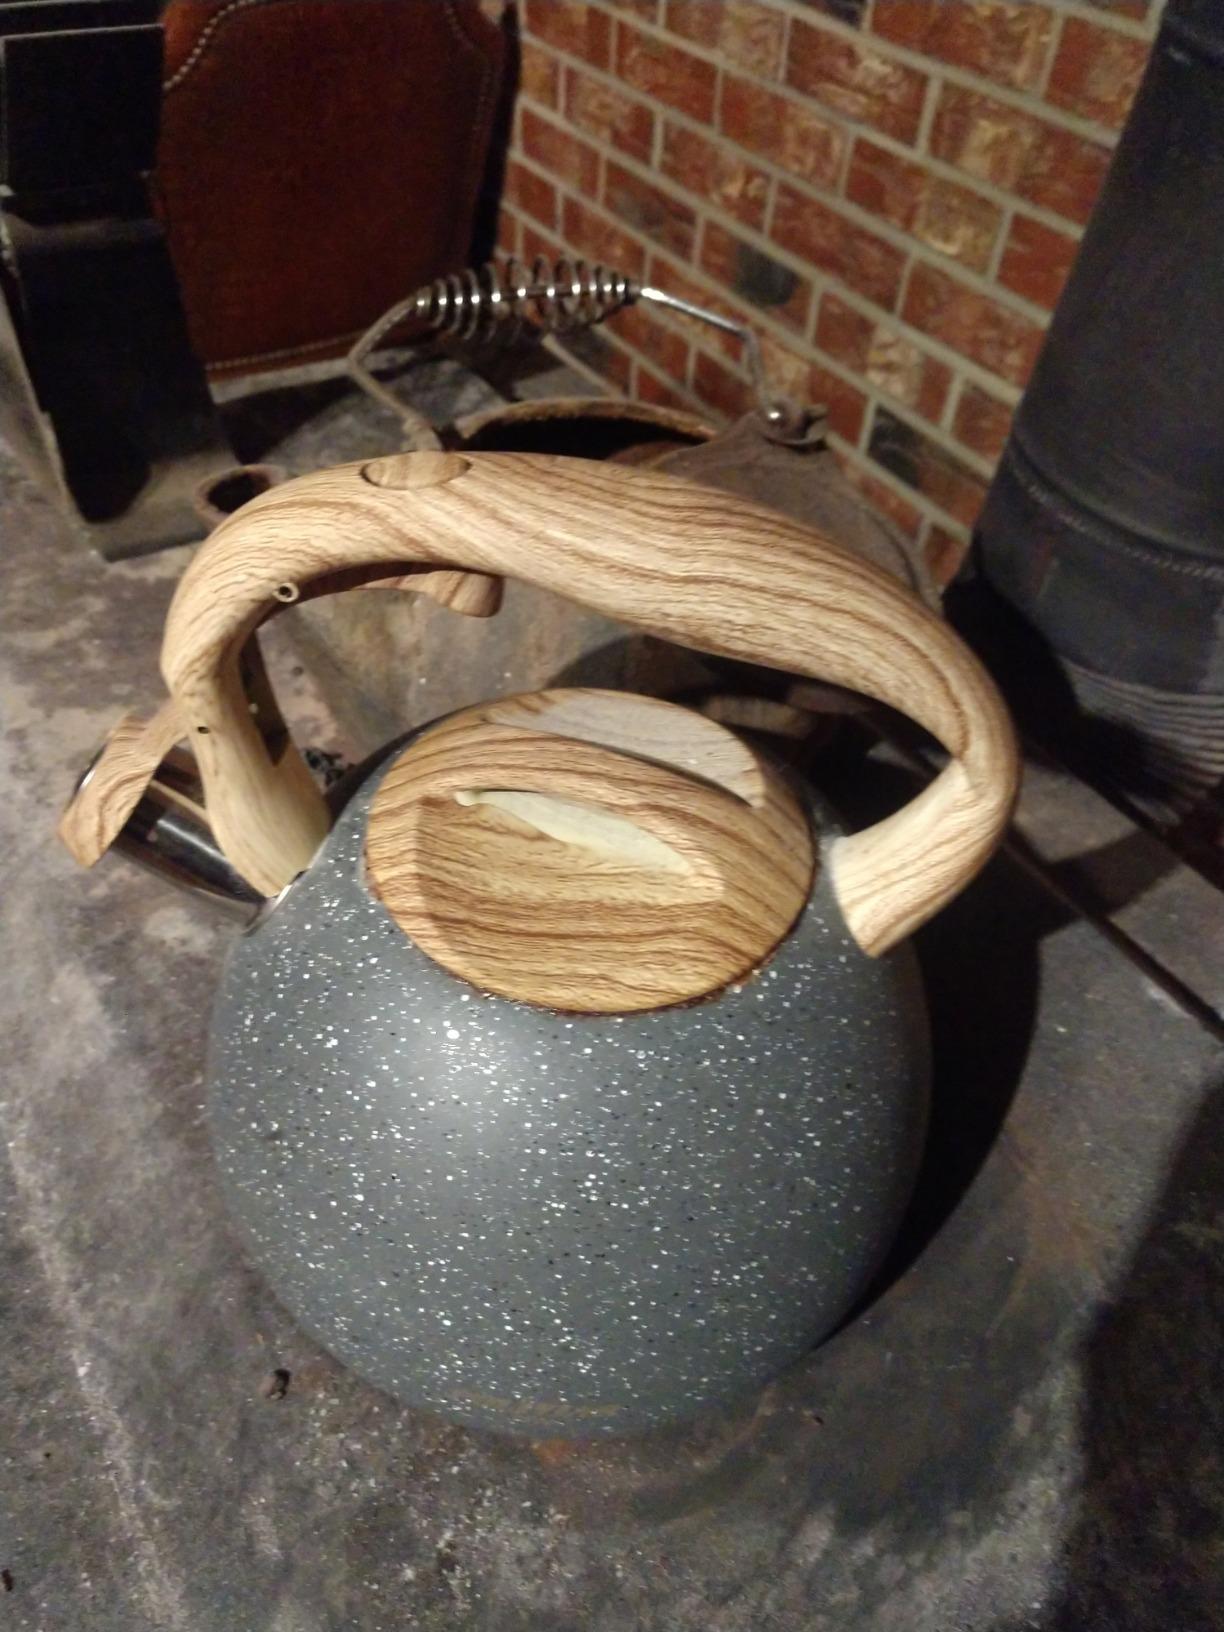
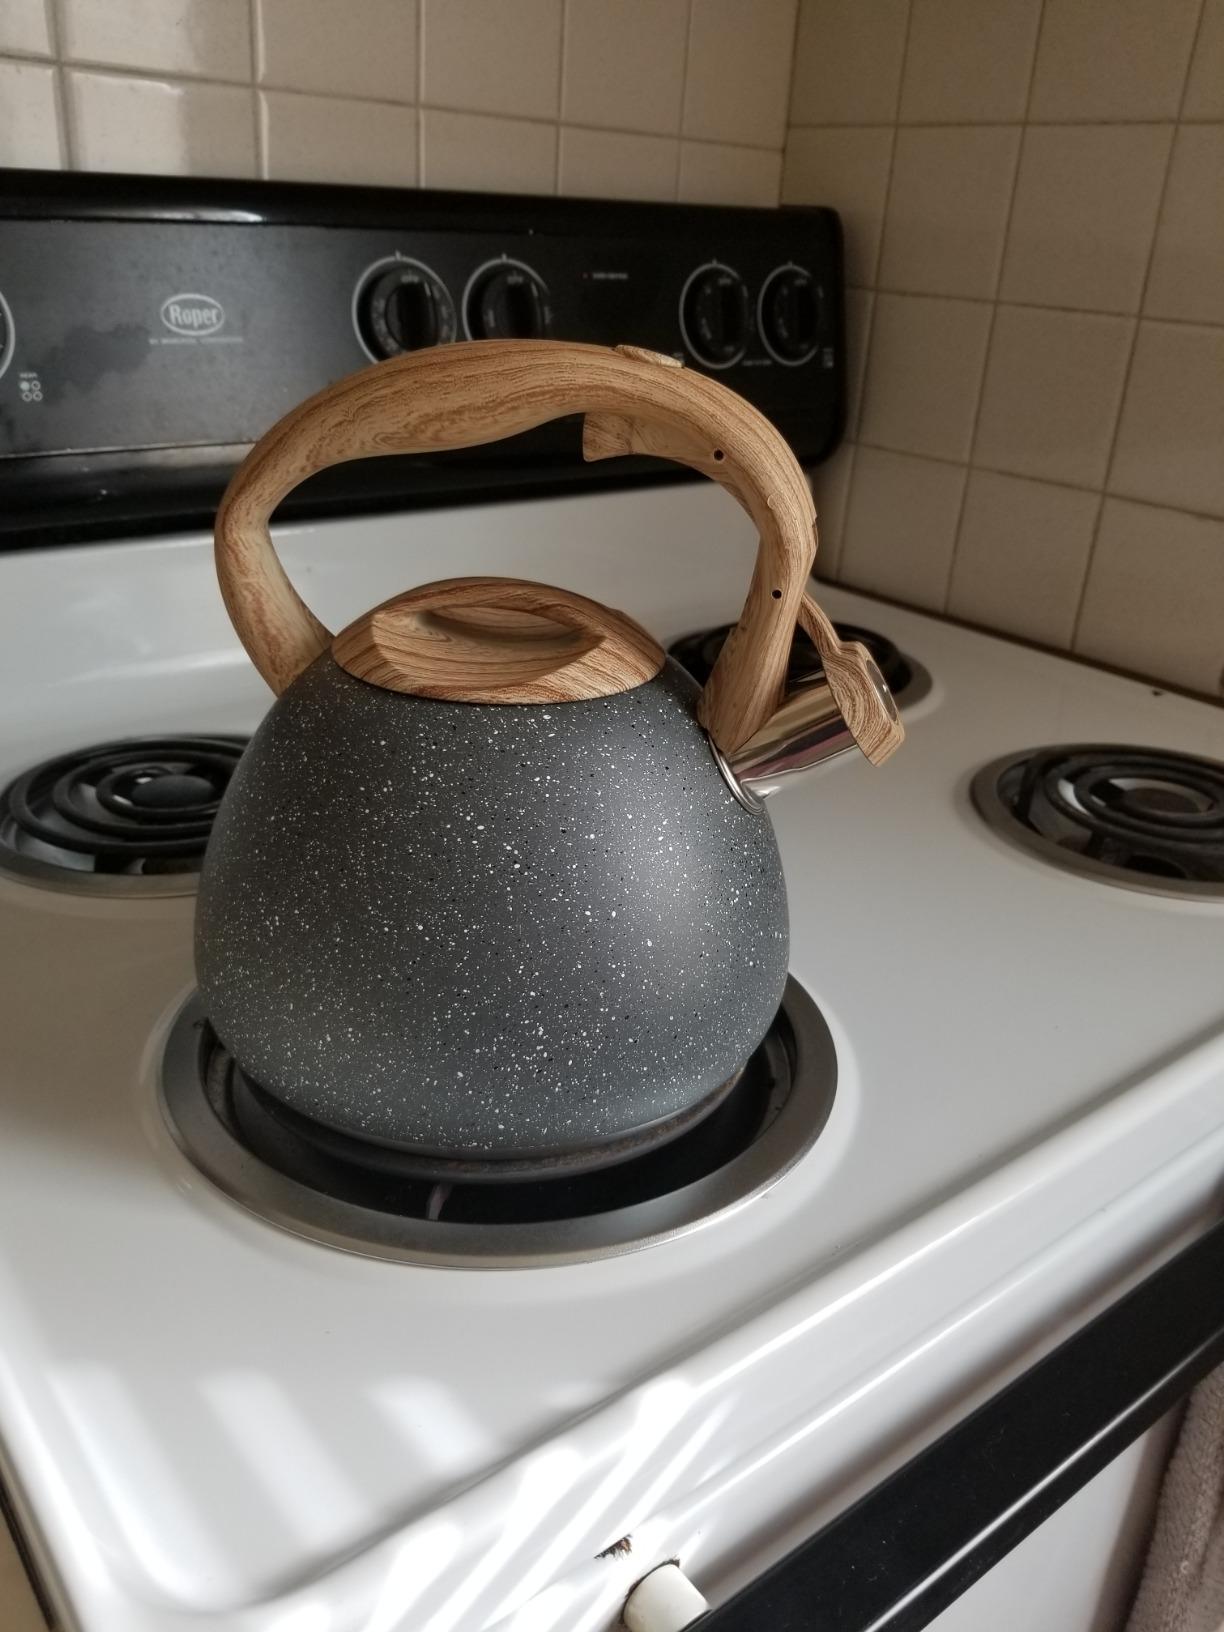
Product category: items_kettle
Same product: yes